Doc Comparato

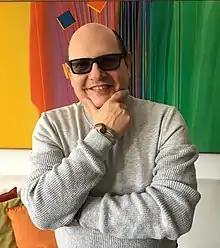
Doc Comparato

Luís Filipe Loureiro Comparato (born in 1949), known as Doc Comparato, is a Brazilian writer of miniseries, television series and Brazilian cinema.